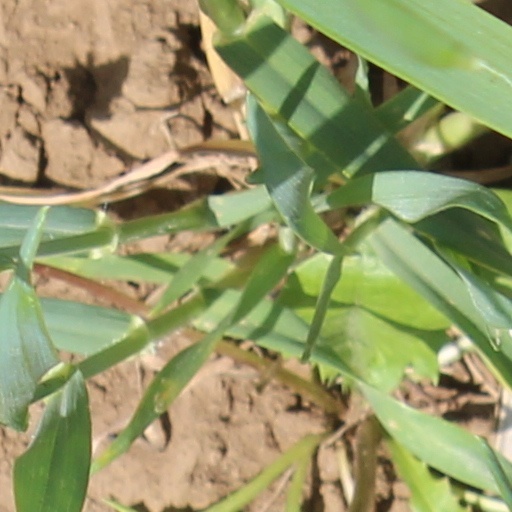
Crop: wheat